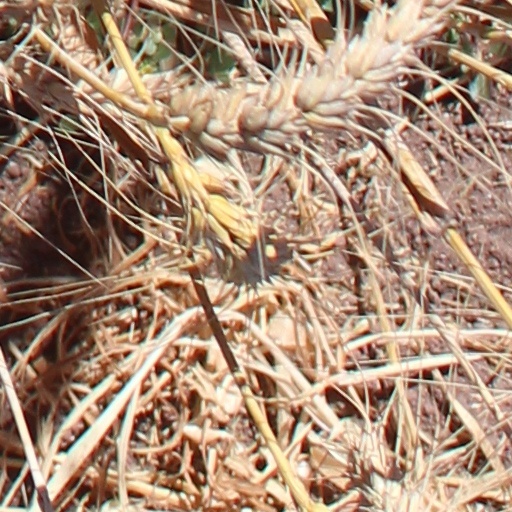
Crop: wheat